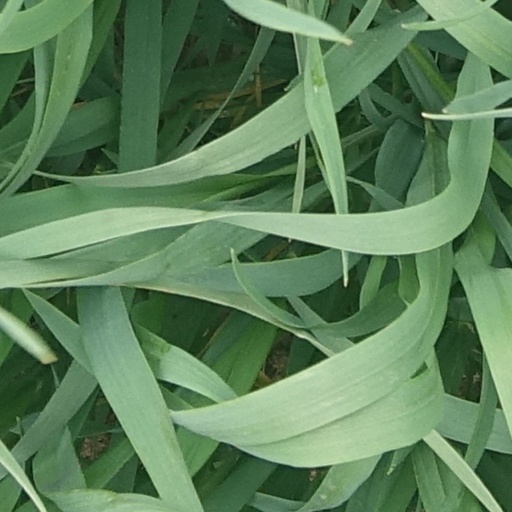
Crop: wheat